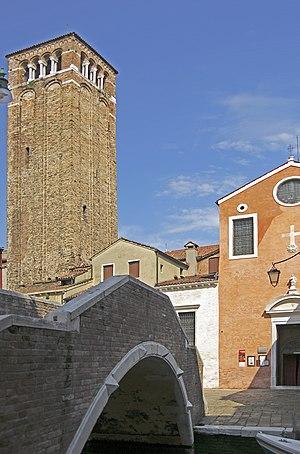
L'église San Giacomo dall'Orio est une église catholique de Venise, en Italie.
Le rio di San Giovanni Decollato est un canal de Venise, dans le sestiere de Santa Croce.
Santa Croce est un des six sestieri de Venise.